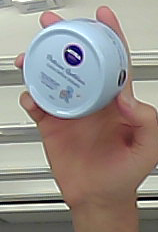
Product: nivea_baby